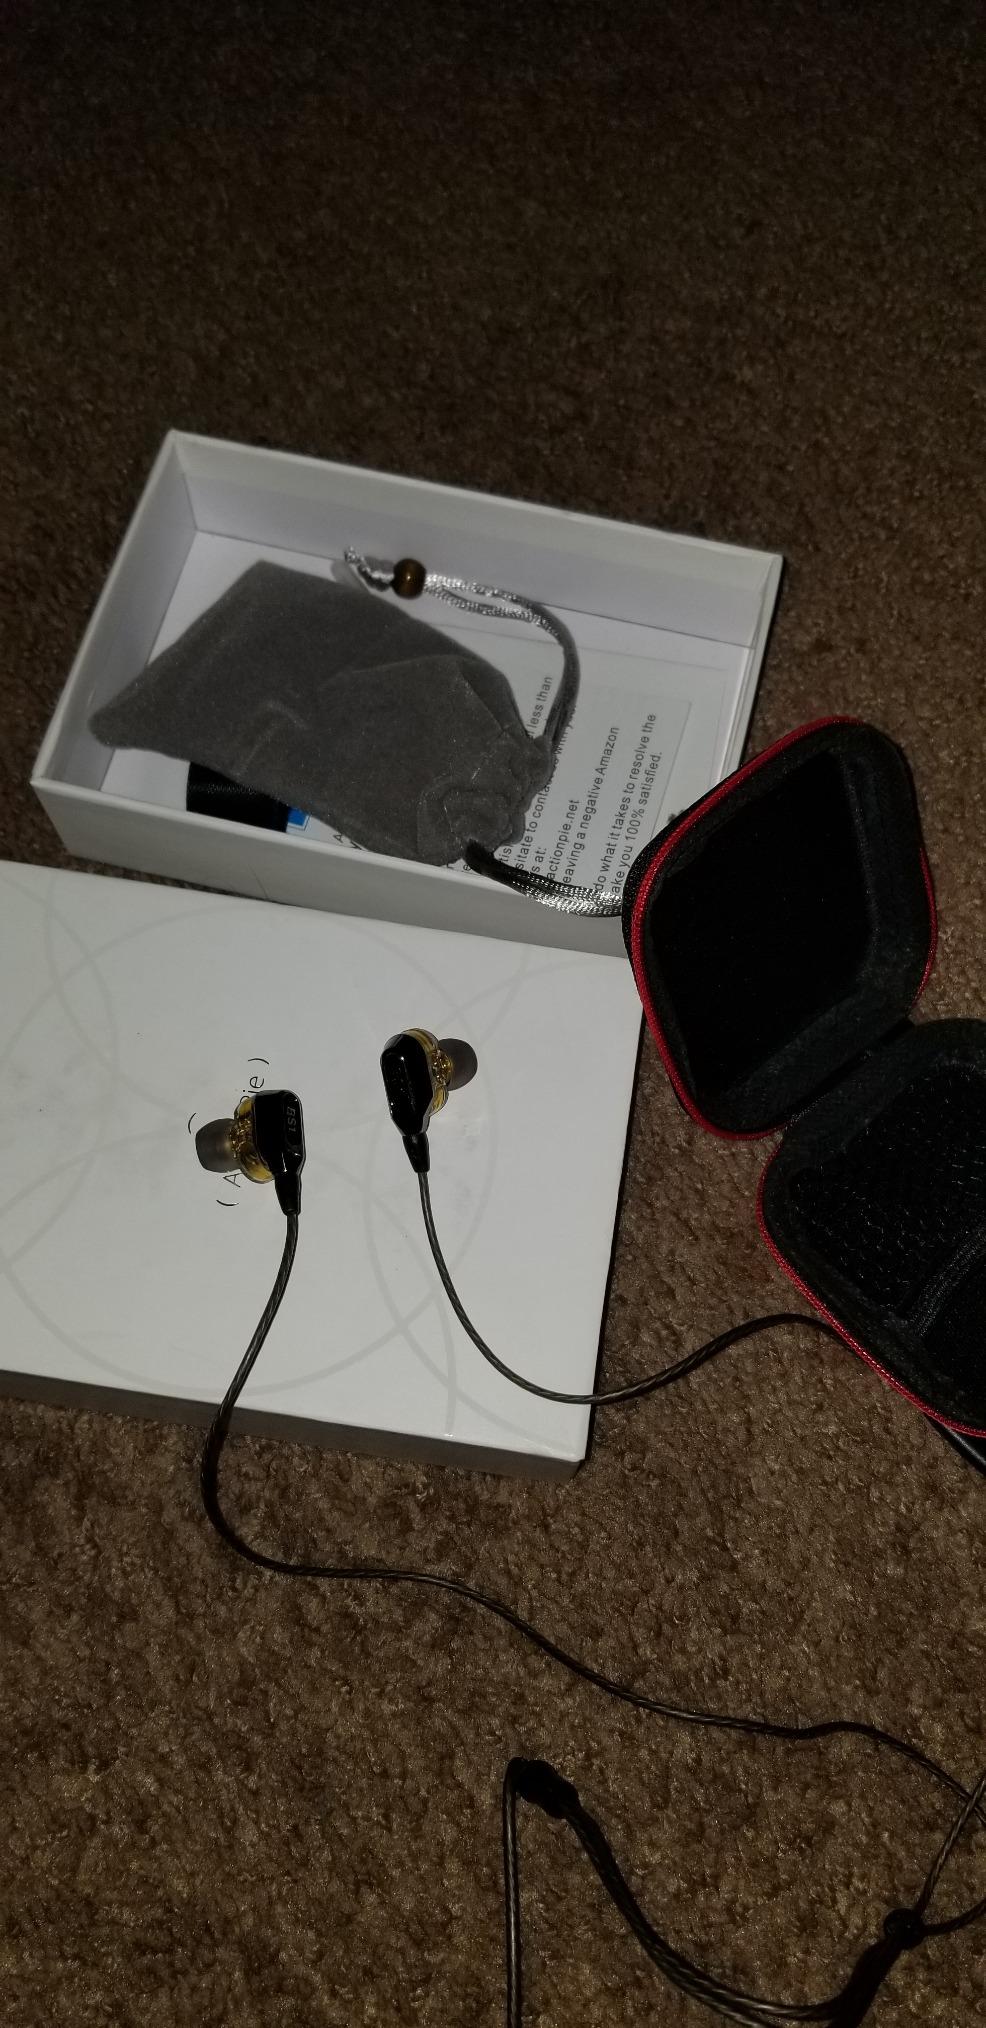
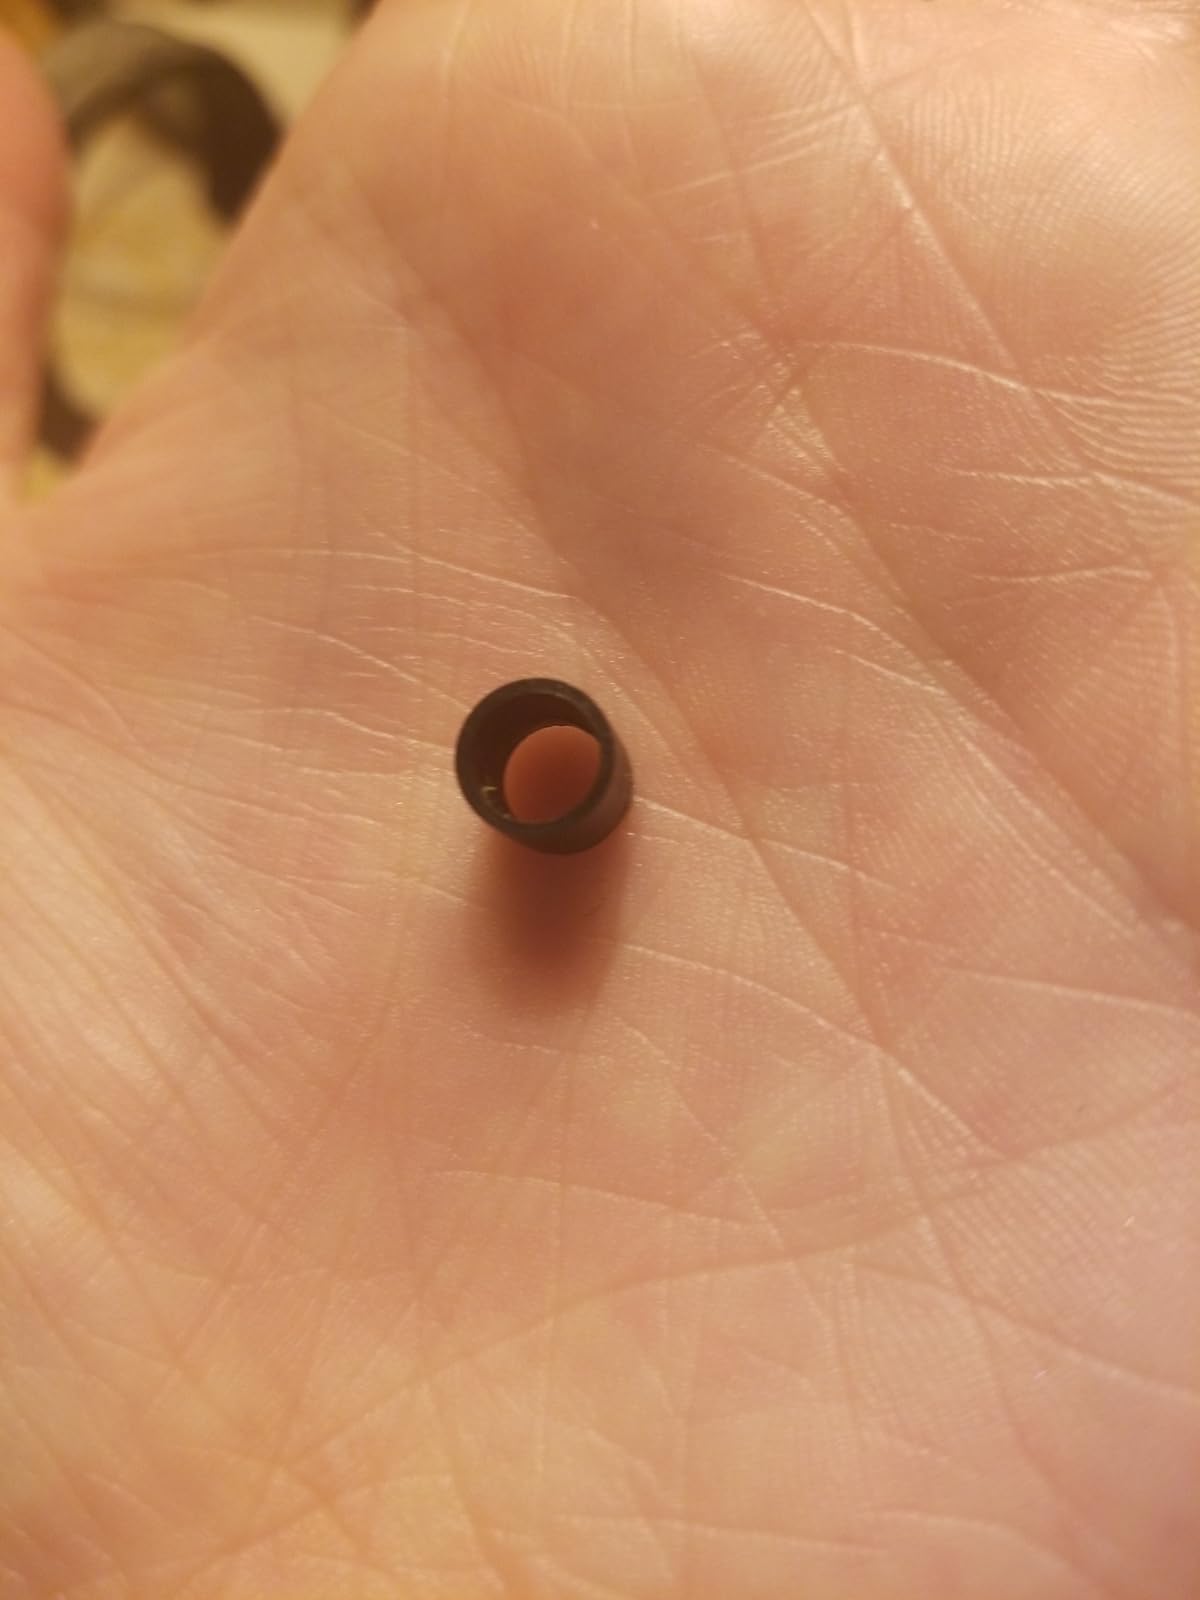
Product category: headphones
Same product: no